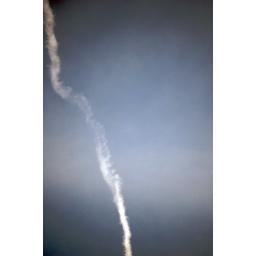
Growing up in North Texas, there were many Summer days when this was the only cloud in the sky